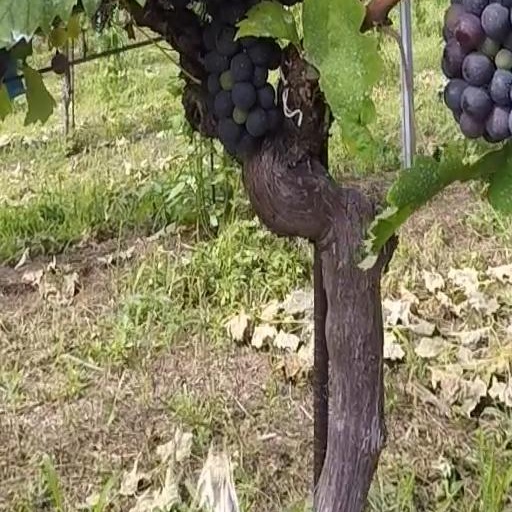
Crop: grape